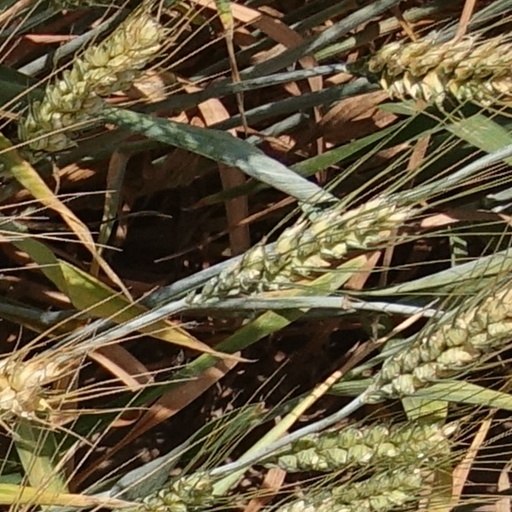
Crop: wheat